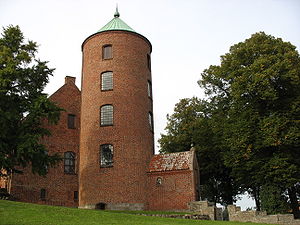
Skanderborg Slot
Hjørnetårnet fra Skanderborg Slot - nu tårn for slotskirken
Hjørnetårnet fra Skanderborg Slot - nu tårn for slotskirken.
Skanderborg Slot var et kongeslot på en lille ø i Skanderborg Sø – en glimrende forsvarsposition ved den mest regulære adgangsvej til Aarhus. Det ældste kendte blev påbegyndt i år 1171 under Valdemar den Store, og det var begyndelsen på byen Skanderborg.